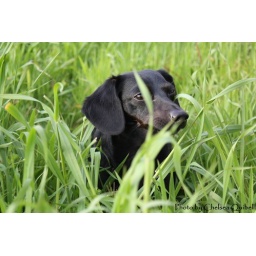
My dog Tucker in the long grass